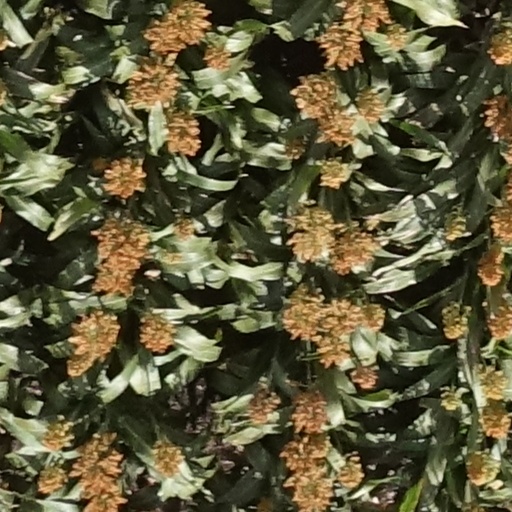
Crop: sorghum